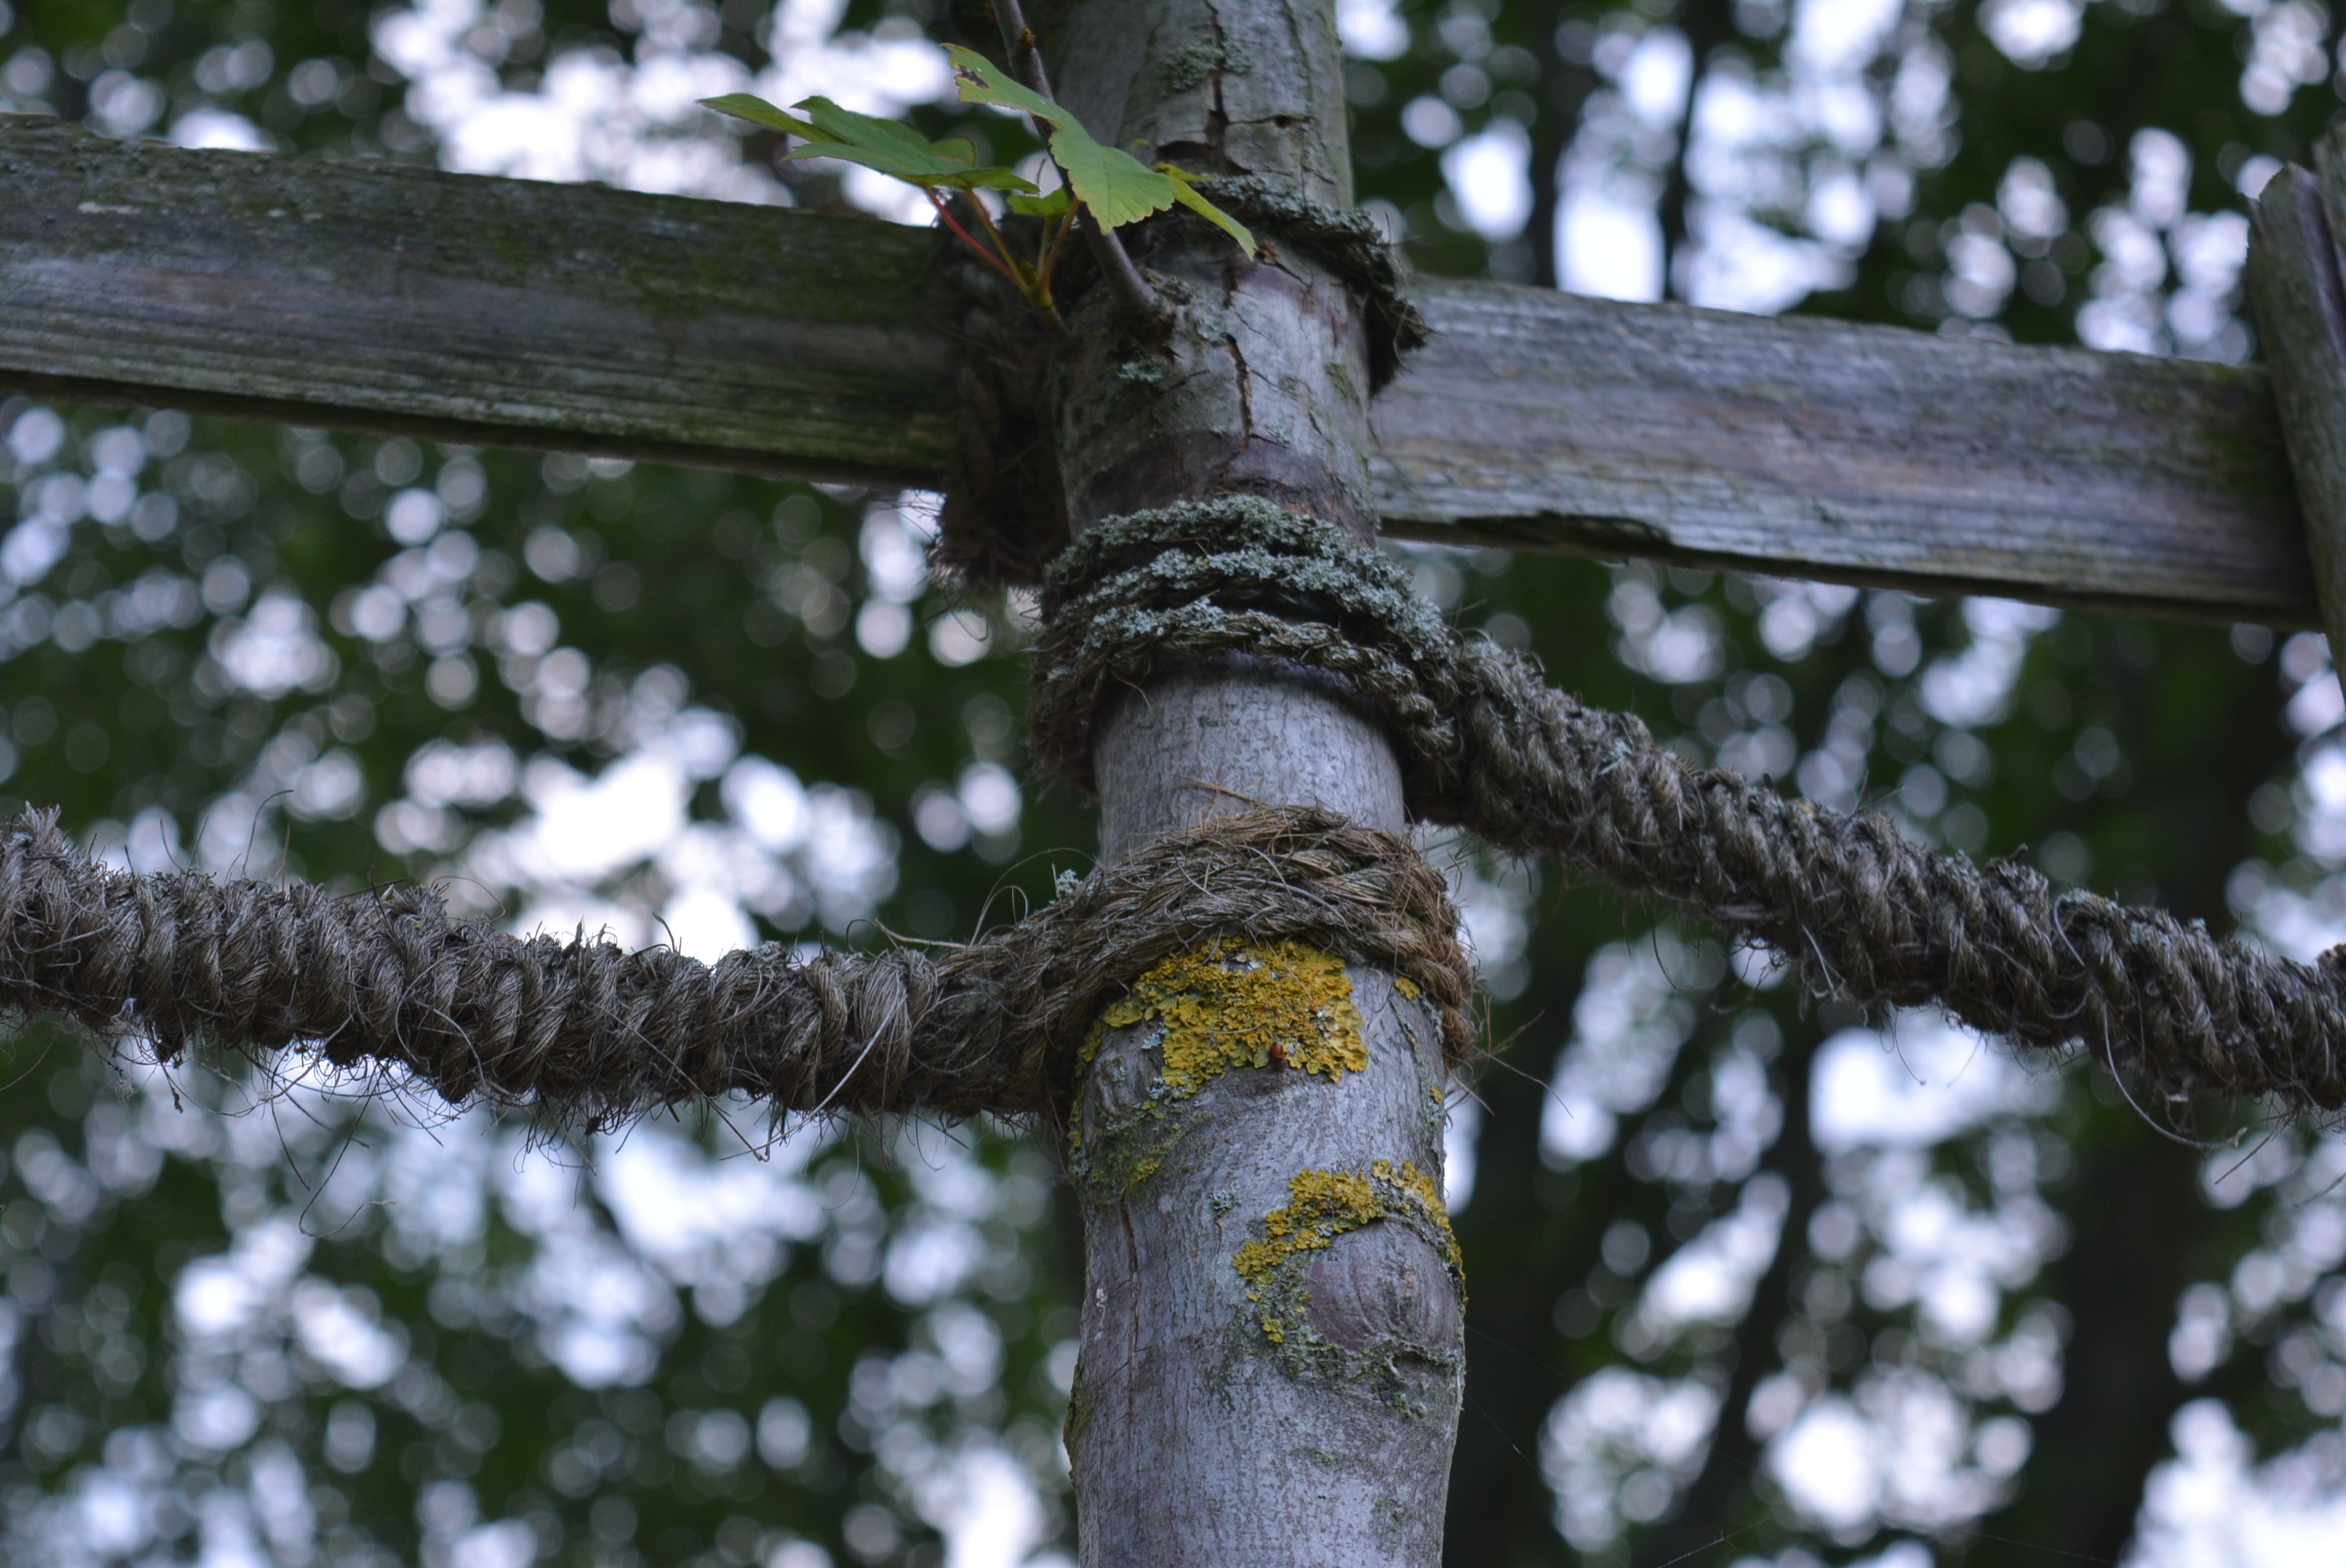
tree, nature, forest, branch, snow, winter, rope, plant, sunlight, leaf, flower, trunk, old, moss, band, spring, green, weather, season, twig, weathered, knitting, woodland, plant stem, woody plant, outdoor structure